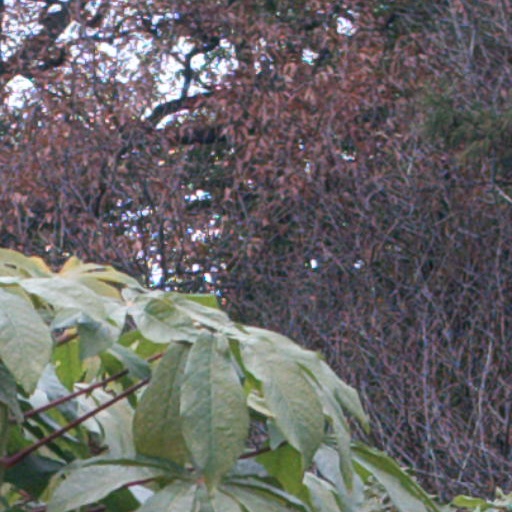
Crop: cassava